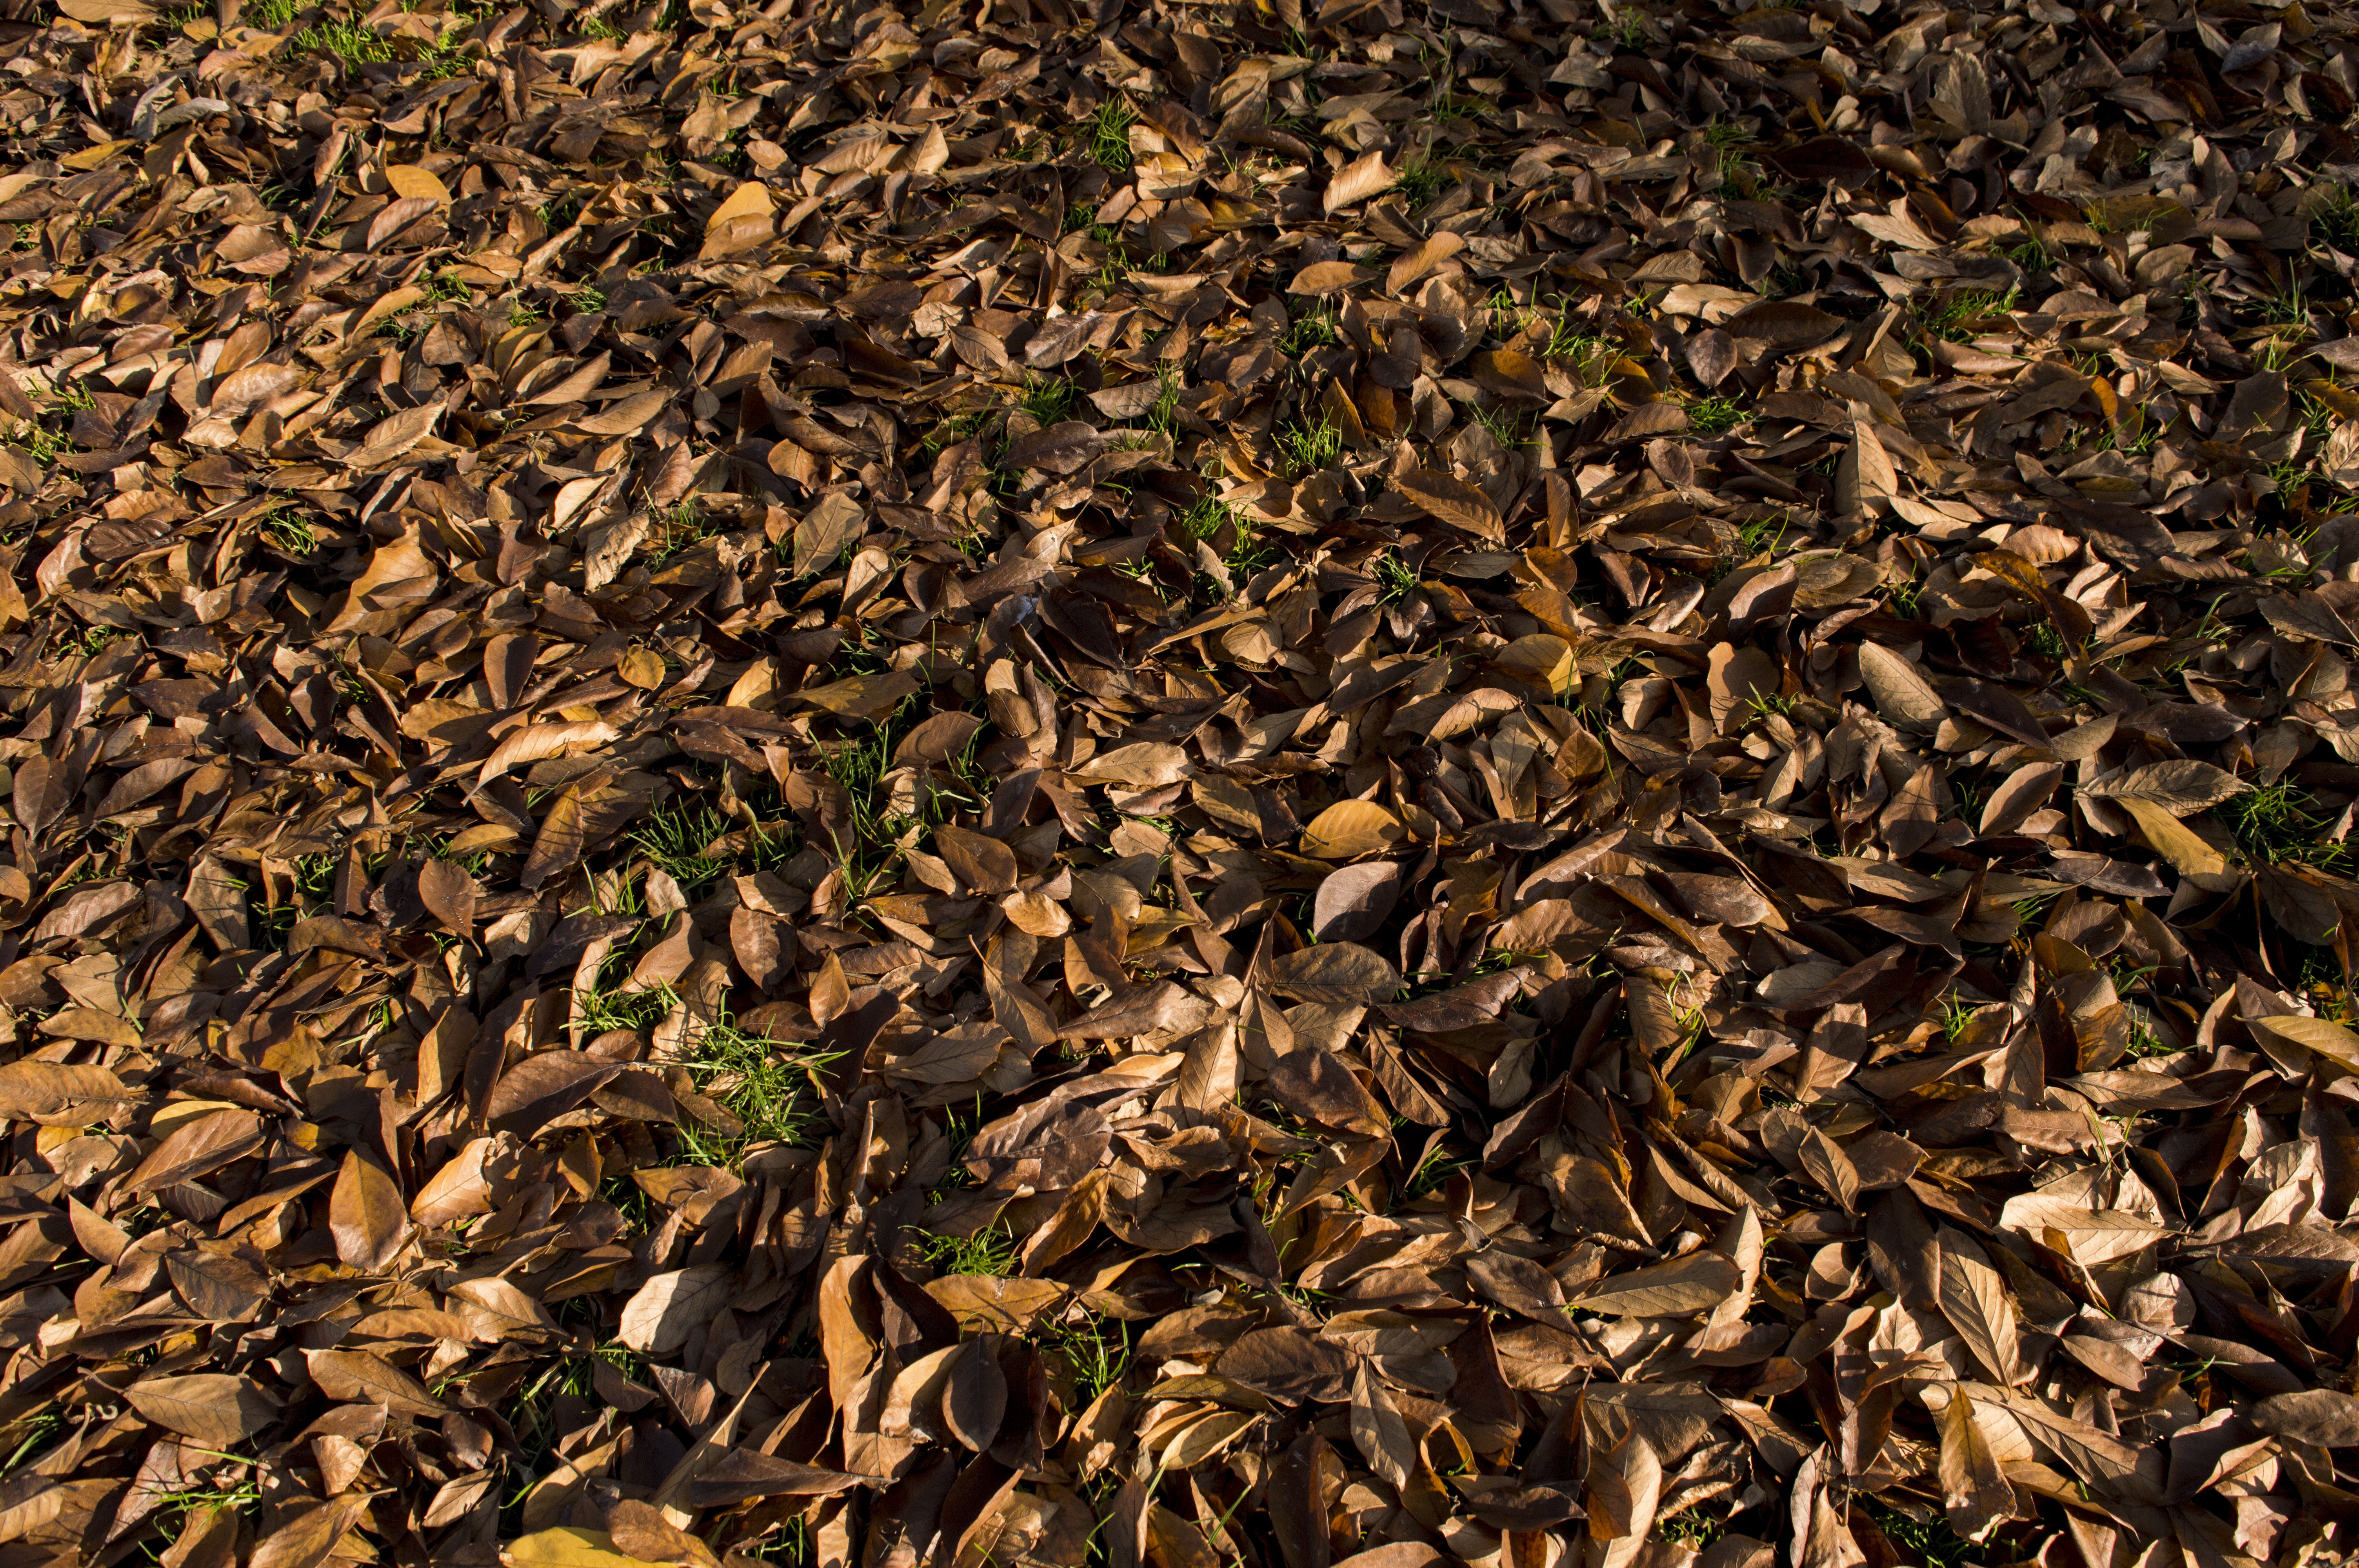
tree, nature, grass, plant, leaf, flower, herb, produce, crop, natural, autumn, park, soil, botany, flora, outdoors, shrub, leafs, grass family, assam tea, darjeeling tea